List of UK top-ten singles in 1963

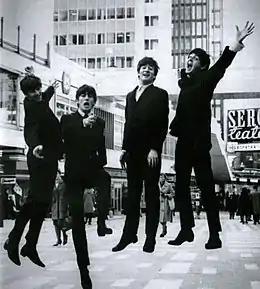
The Beatles had the biggest-selling single of 1963 with "She Loves You", which topped the chart for six non-consecutive weeks and was one of four top 10 singles in their breakthrough year, which included two other number-ones: "From Me to You" and "I Want to Hold Your Hand". "She Loves You" would also rank as the best-selling single of the decade and remains the 8th highest selling song of all time.

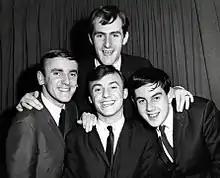
Gerry and the Pacemakers became the very first act to reach number-one in the UK charts with their first three singles: "How Do You Do It?", "I Like It" and "You'll Never Walk Alone".

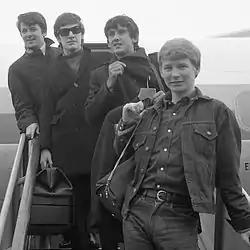
The Searchers entered the top 10 for the first time in 1963 with two singles making the countdown, including their debut release, "Sweets for My Sweet", which reached number-one for two weeks in August.

The UK Singles Chart is one of many music charts compiled by the Official Charts Company that calculates the best-selling singles of the week in the United Kingdom. Before 2004, the chart was only based on the sales of physical singles. This list shows singles that peaked in the top 10 of the UK Singles Chart during 1963, as well as singles which peaked in 1962 and 1964 but were in the top 10 in 1963. The entry date is when the single appeared in the top 10 for the first time (week ending, as published by the Official Charts Company, which is six days after the chart is announced).